Anthony Ashley Cooper, 1st Earl of Shaftesbury

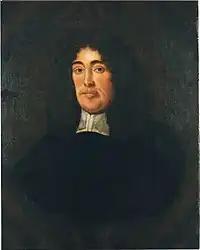
Titus Oates (1649–1705), whose accusations in autumn 1678 that there was a Popish Plot to murder the king and massacre English Protestants, set off a wave of anti-Catholic hysteria. Shaftesbury would play a prominent part in prosecuting the individuals whom Oates (falsely) accused of manufacturing this plot. The wave of anti-Catholic sentiment set off by Oates would be at the centre of Shaftesbury's political program during the Exclusion Crisis.

The Commons then passed an address condemning the growth of popery in England. To shore up the Protestantism of the nation, Parliament passed the Test Act 1673, which became law on 20 March 1673. The Test Act required all holders of civil and military office in England to take communion in the Church of England at least once a year and to make a declaration renouncing the Catholic doctrine of transubstantiation. Shaftesbury supported the Test Act, and, alongside James Scott, 1st Duke of Monmouth, received the sacrament at St Clement Danes, with John Locke serving as the legal witness for each man's conformity with the Test Act. In March 1673, Shaftesbury supported a bill for easing the plight of the Protestant dissenters in England, but nothing came of this bill.